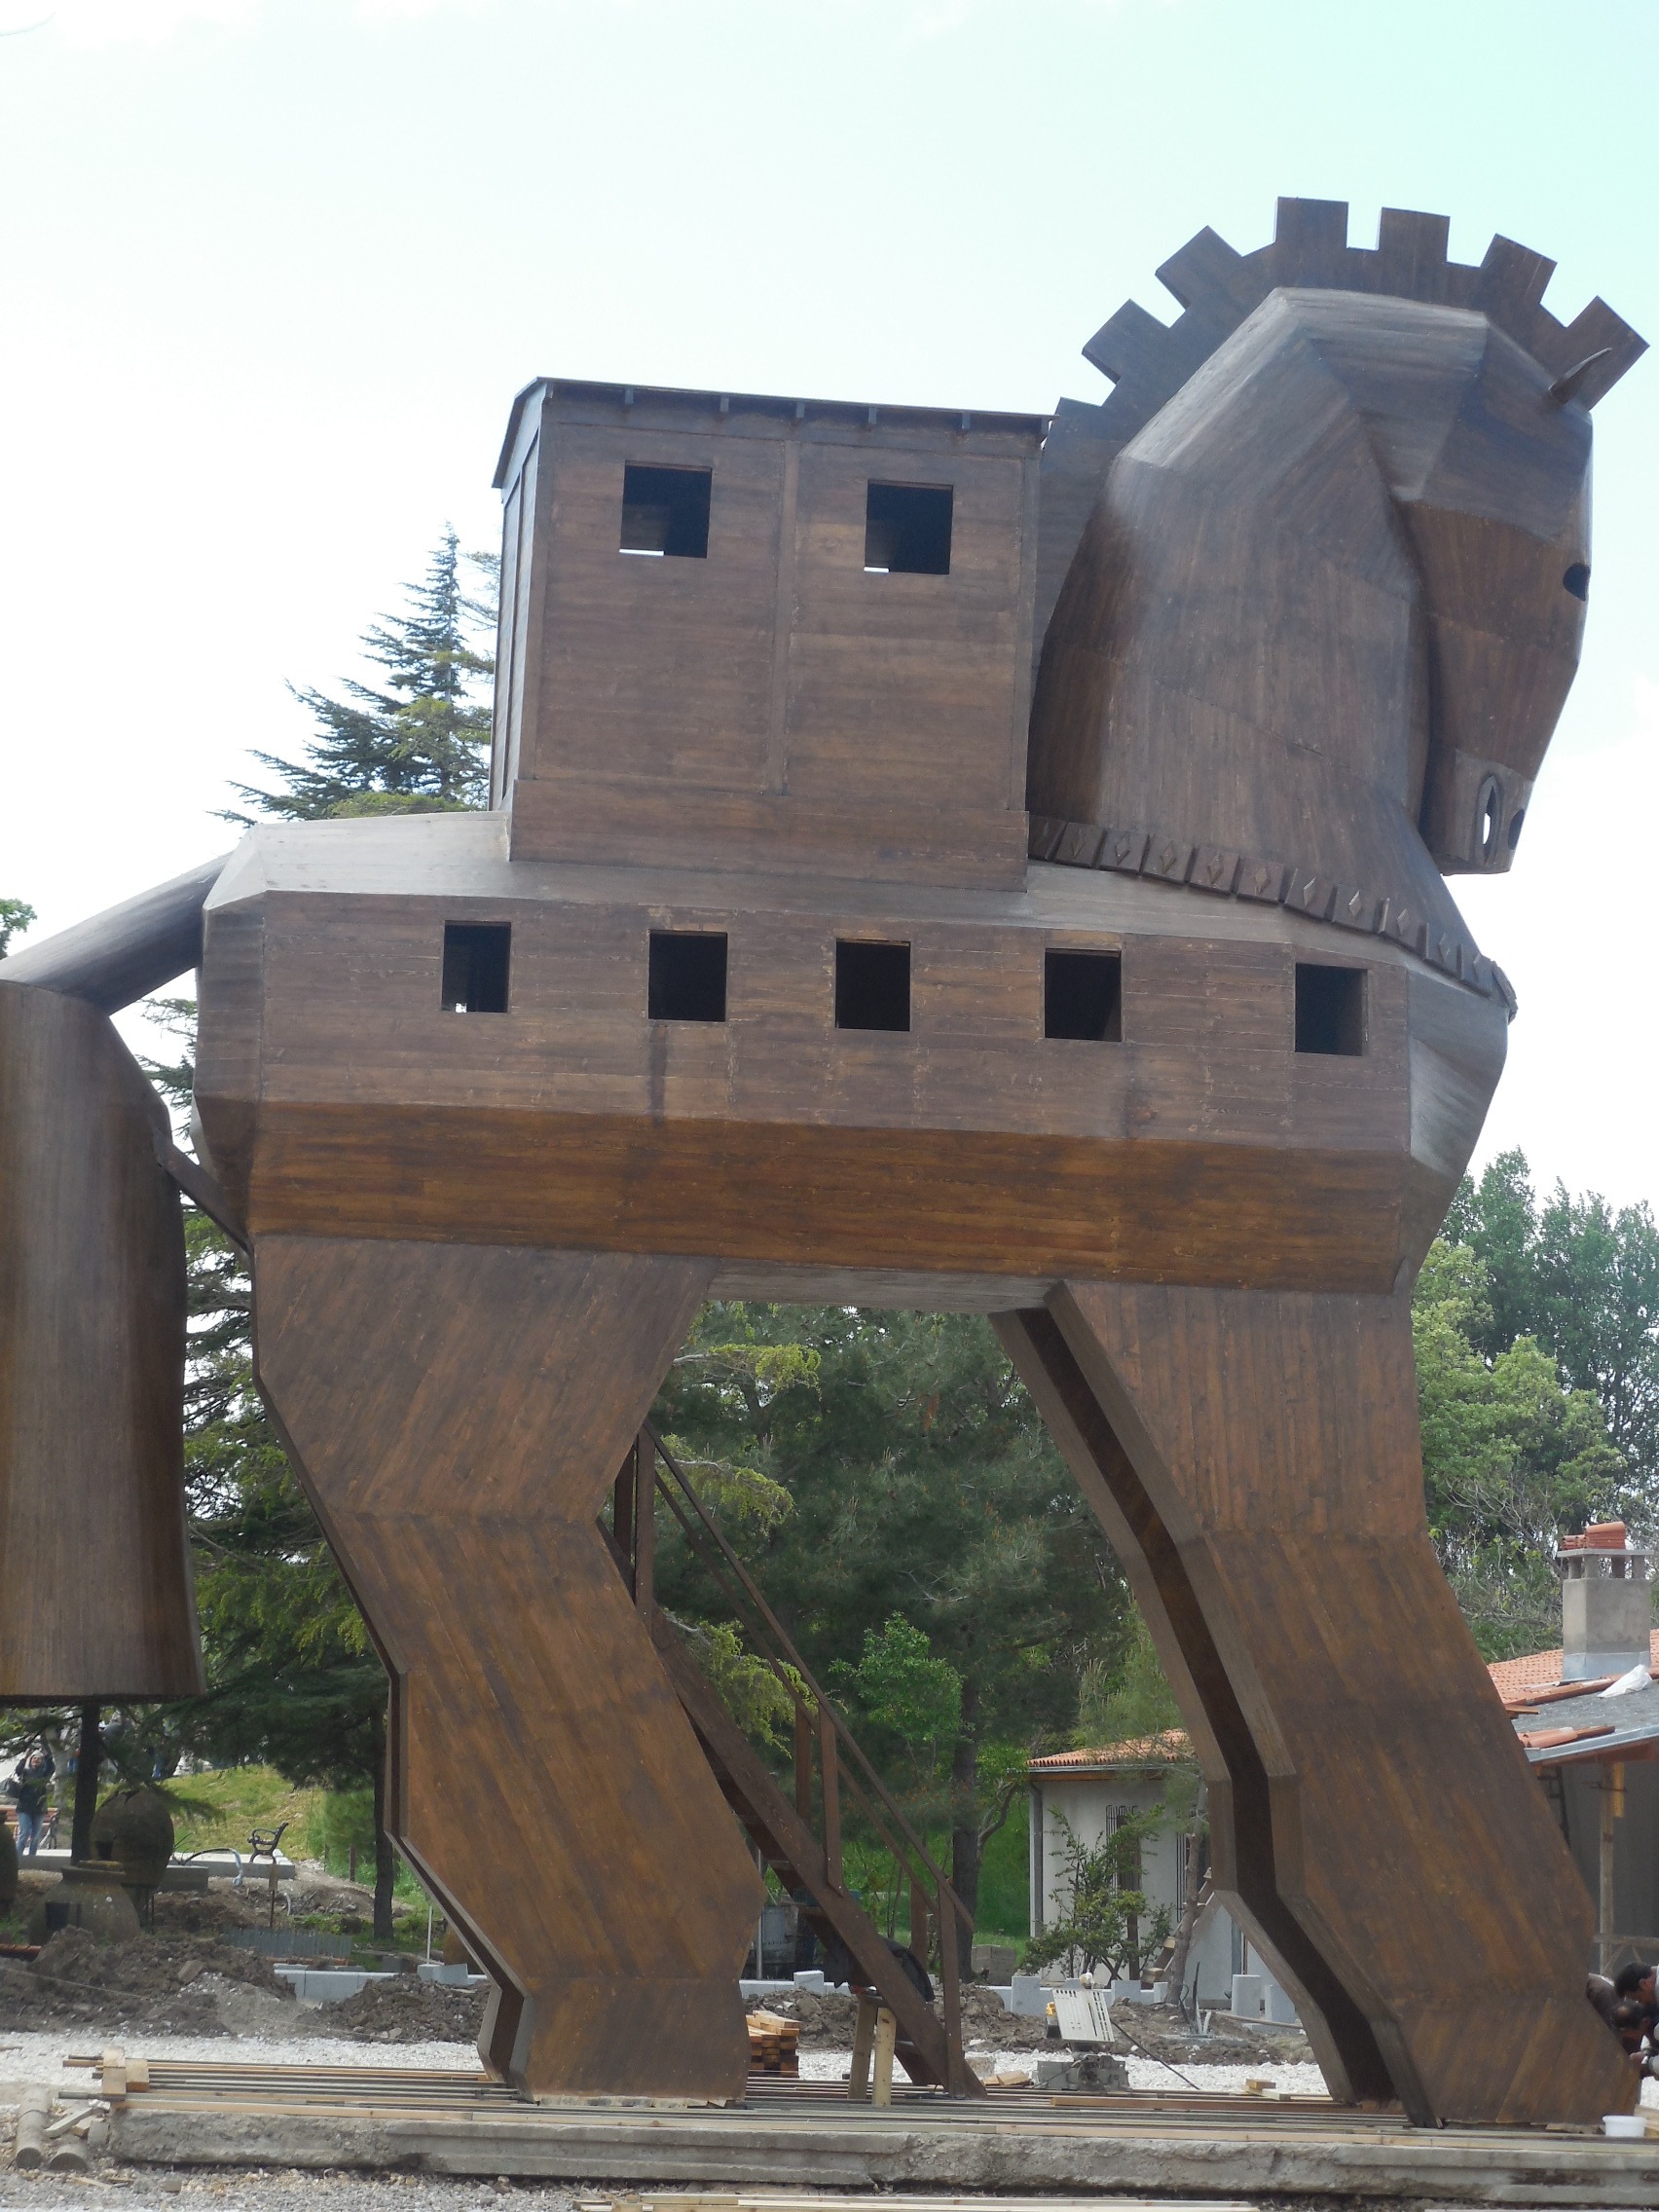
architecture, wood, building, monument, horse, sculpture, art, troy, homer, wooden horse, trojan, trojan horse